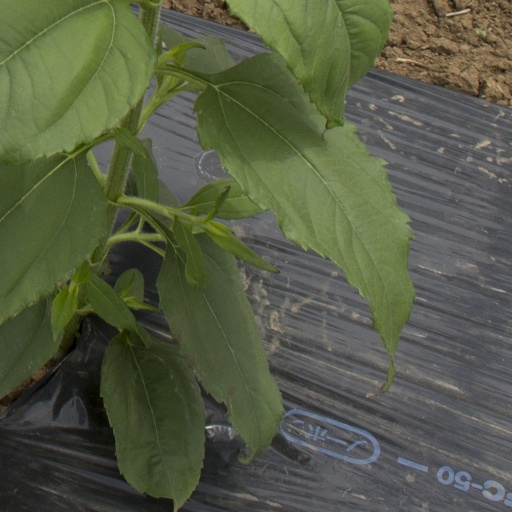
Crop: Jerusalem artichoke